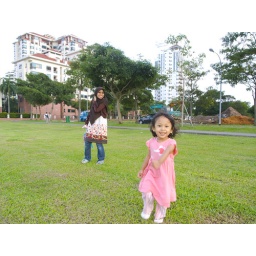
Iffah had a ball of a time outside the stadium. There's a big grass patch outside, near the condos at Tanjung Rhu